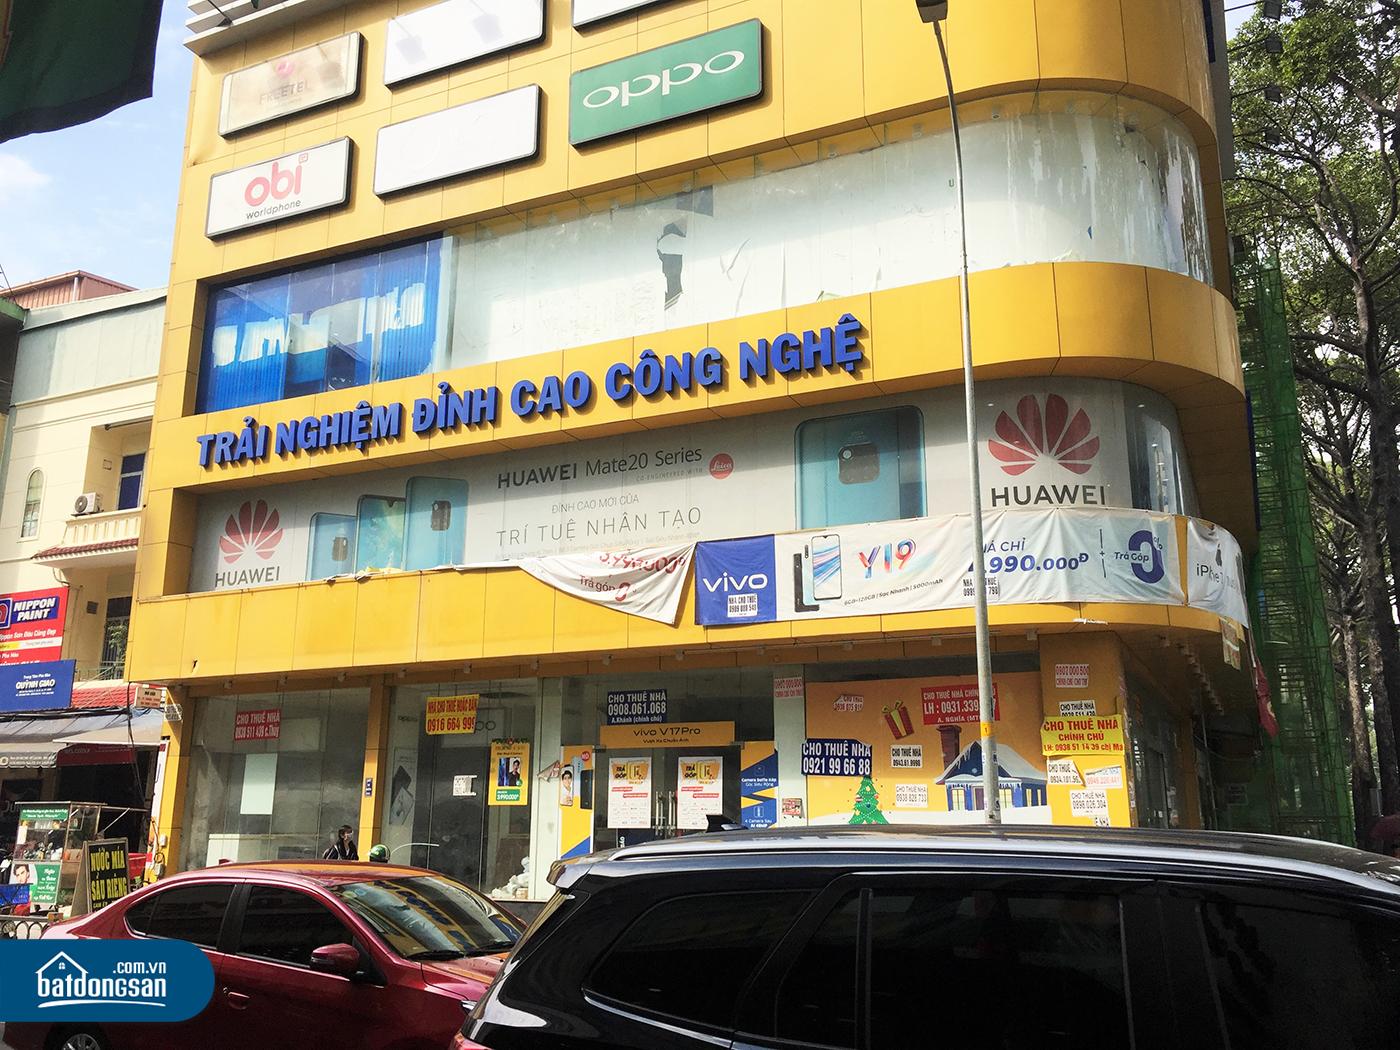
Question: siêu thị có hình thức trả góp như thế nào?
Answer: hình thức trả góp của siêu thị là 0%